Hajdúdorog

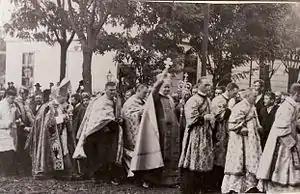
Bishop consecration of István Miklósy (1913)

Traditionally the area was Catholic; however, since the beginning of the 20th century, the majority of the city has been from the Hungarian Greek Catholic Church, in contrast to the surrounding area. The differences in religion have created a distinct local culture.